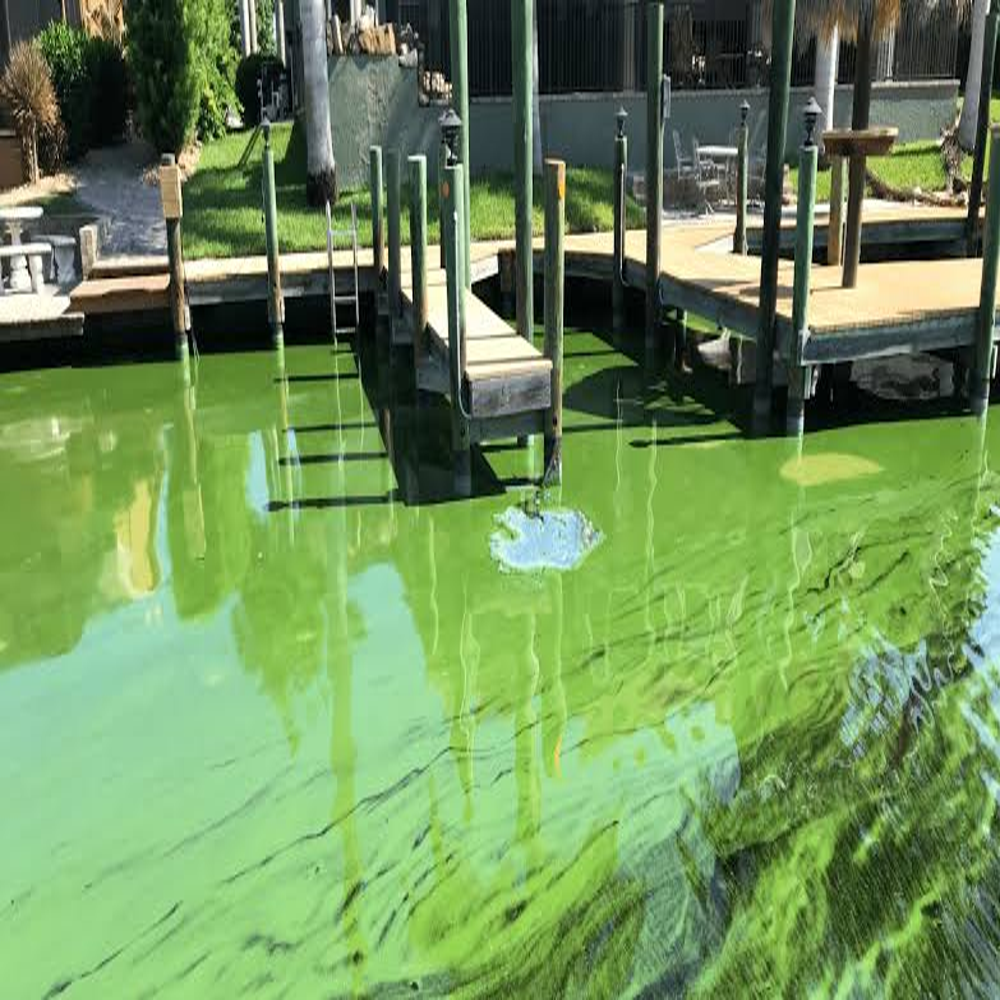
Body of water present: yes
Land polluted: no
Water polluted: no
Pollution percentage: 0%